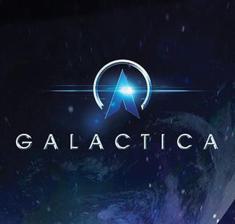
Building: Galactica (roller coaster)
Country: United Kingdom
Year built: 2002
Flying coaster at Alton Towers Not to be confused with Battlestar Galactica (roller coaster) . Galactica Previously known as Air (2002–2015) Alton Towers Location Alton Towers Park section Forbidden Valley Coordinates 52°59′09″N 1°52′55″W / 52.9859°N 1.88205°W / 52.9859; -1.88205 Status Operating Opening date 16 March 2002 ( 2002-03-16 ) Cost £12 million General statistics Type Steel – Flying Manufacturer Bolliger & Mabillard Model Flying Coaster Track layout Terrain Lift/launch system Chain lift hill Height 20 m (66 ft) Length 840 m (2,760 ft) Speed 75 km/h (47 mph) Inversions 2 Duration 1:40 Capacity 1,500 riders per hour G-force 3.5 Height restriction 140 cm (4 ft 7 in) Trains 3 trains with 7 cars. Riders are arranged 4 across in a single row for a total of 28 riders per train. Galactica at RCDB Galactica is a flying roller coaster located in the Forbidden Valley area of Alton Towers amusement park in Staffordshire , England . It originally opened as Air on 16 March 2002 and is the first flying coaster manufactured by Bolliger & Mabillard . Guests ride in a prone position , meant to produce the feeling of flight, as the train passes close to the ground, under footpaths, and narrowly past trees and rocks. The ride was refurbished for the 2016 season and reopened as Galactica. It features an 840-metre-long (920 yd) track and reaches a maximum speed of 75 km/h (47 mph; 21 m/s). History Air (2002–2015) Alton Towers conceived the concept of a flying roller coaster in 1990, twelve years before Air eventually opened. Following the opening of Nemesis in 1994, a flying coaster was planned by the park to open in 1998, but was delayed due to technological limitations. During its development, Alton Towers marketed the ride as Secret Weapon 5 (abbreviated to SW5), following the naming pattern established for previous major park developments. Construction of Air began in mid-2001. Later that year, Alton Towers initially advertised the new rollercoaster as a "next generation Aerial Inversion Ride"; subsequently revealing the name Air. In early 2002, testing of Air began with special crash test dummies . At the time of opening, Air tied with Oblivion as the most expensive ride at Alton Towers, at a cost of £12 million. A £4.5 million marketing campaign for the ride included commercials based around the ride's slogan, "assume the position". Air officially opened to the public on 16 March 2002. On opening, Alton Towers entered into a five-year sponsorship agreement for the ride with Cadbury Heroes . Galactica (2016–present) In June 2015, the park submitted a planning application to make modifications to the station building and retail space. This proposed adding a new photo opportunity into the queue, enclosing the station building with new walls, and constructing additional theming elements around the ride area. This was in addition to an earlier planning application to convert the existing ride shop into a restaurant. In October 2015, the first promotional material was posted on the Alton Towers website, advising guests to "prepare for a new flight" and to "watch this space". On 12 January 2016, Alton Towers announced that Air would be re-themed as Galactica for the 2016 season and would include on-ride virtual reality (VR) headsets simulating a ride through the cosmos. The announcement was made at an event held at the Science Museum . Each seat on the roller coaster was initially fitted with a Samsung Gear VR headset and pouch. The virtual reality experience was optional, as guests could choose to ride without using the headsets. A promotional website was also released explaining more information about the ride and its new storyline. In late February 2016, the park announced that the official opening date would be 24 March 2016. For the 2018 season, the availability of VR headsets on the ride were reduced to the back three rows of each train only, with guests choosing whether to use the VR or not when they entered the station. In 2019, Alton Towers removed the virtual reality headsets altogether due to guest feedback. Characteristics Statistics At the time of opening, Galactica was the tallest ride at Alton Towers with a height of 20 metres (66 ft). The 840-metre-long (2,760-foot) ride reaches a top speed of 75 kilometres per hour (47 miles per hour), and riders can experience a g-force of up to 3.5g whilst on the ride. One cycle of the ride lasts approximately one minute and forty seconds. Trains Galactica features a dual-platform loading station , permitting three trains to operate simultaneously. Each train has seven cars, with each car carrying four riders side-by-side in a single row. This configuration allows for up to 1500 riders per hour, although this was heavily reduced when VR was in operation. A train in the loading position (left) and flying position (right) Station and loading Riders board a train sitting down, in a similar style to inverted roller coasters . Riders are restrained through a padded over-the-shoulder harness and a lap bar. At the ankles, two flaps hold the legs in position and close as the harness locks into place. After a train is fully locked and checked, riders are raised into the flying position and the train departs the station. From 2016 to 2018, riders had the option of wearing virtual reality headsets, which were attached to the restraints. Ride layout Trains navigating the fly-to-lie (left) and inline twist (right) elements. Galactica departs the station and ascends a chain lift hill . The train enters the first drop, dips to the right, and rises back up through the ride's centrepiece theming element – a portal – which correlates to the ride's space theme. Immediately following this, the track twists, turning riders from the prone position onto their backs. The train then embarks on a large upward left turn before twisting again, returning riders to the prone position. After exiting from this lie-to-fly element, the train passes underneath a small ravine before pitching up into a tight turn over the plaza area. A 360-degree inline twist is followed by a series of smaller turns and dips in the track, before coming to a stop on the brake run and returning to one of the ride's two stations. Reception The Tussauds Group , owners of Alton Towers in the early 2000s, claimed that Air contributed to the park's strong performance in 2002 and 2003. In Amusement Today ' s annual Golden Ticket Awards , Air was ranked in the top 50 among steel roller coasters numerous times following its opening. It peaked at position 24 in 2003, before dropping to 34 in 2004 and 36 in 2005. In 2006, it tied ranked 49th with another Bolliger & Mabillard flying coaster, Superman: Ultimate Flight . The ride would drop out of the annual rankings the following year, although it would make a brief reappearance as Galactica in 2015 when it ranked 38th.